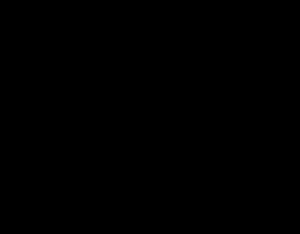
Acylhalid
Acetylklorid er et acylhalid.
Et acylhalid er en kemisk forbindelse, der er dannet fra en oxosyre ved at erstatte en hydroxylgruppe med en halidgruppe.